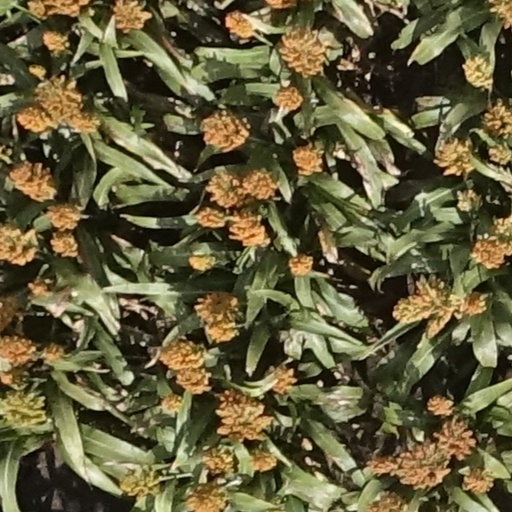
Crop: sorghum